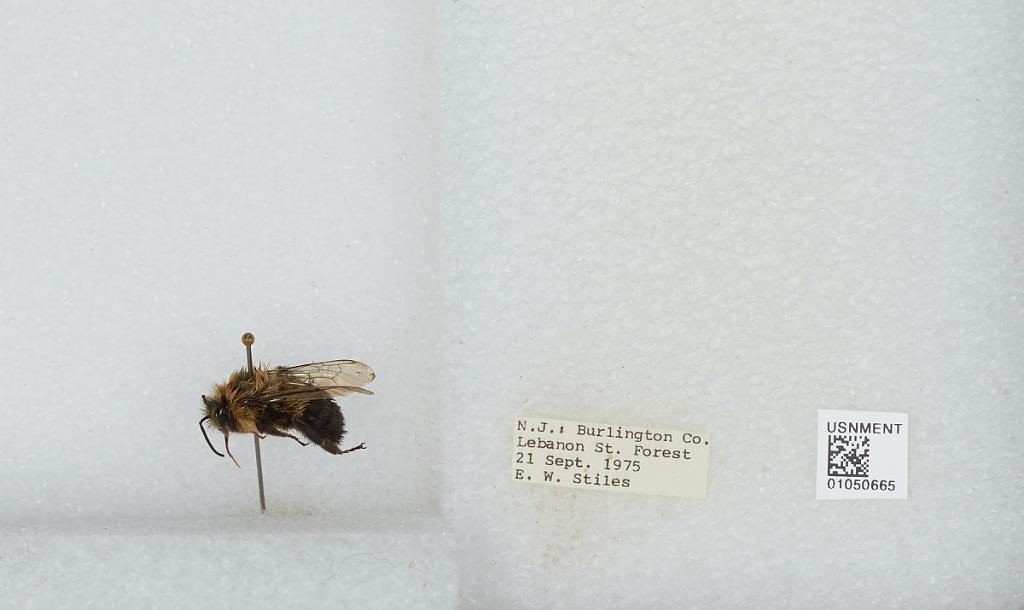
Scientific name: Bombus sp.
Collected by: E. Stiles
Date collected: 1975-9-21
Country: United States
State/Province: New Jersey
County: Burlington
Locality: Lebanon State Forest
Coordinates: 39.895, -74.575